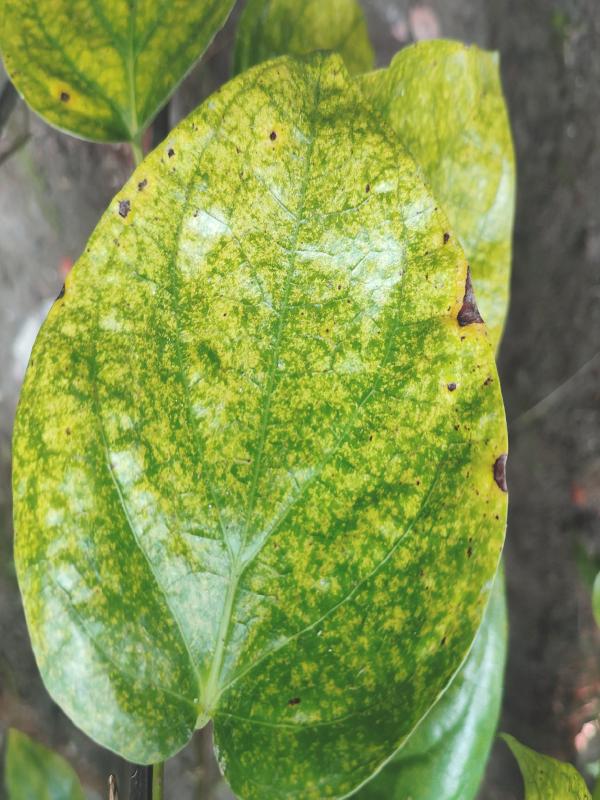
Label: Bacterial_Leaf_Disease